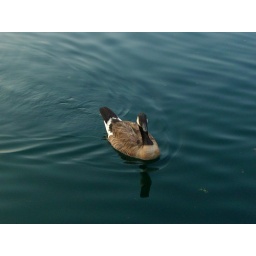
A duck swimming in a pond in Charlotte, NC.